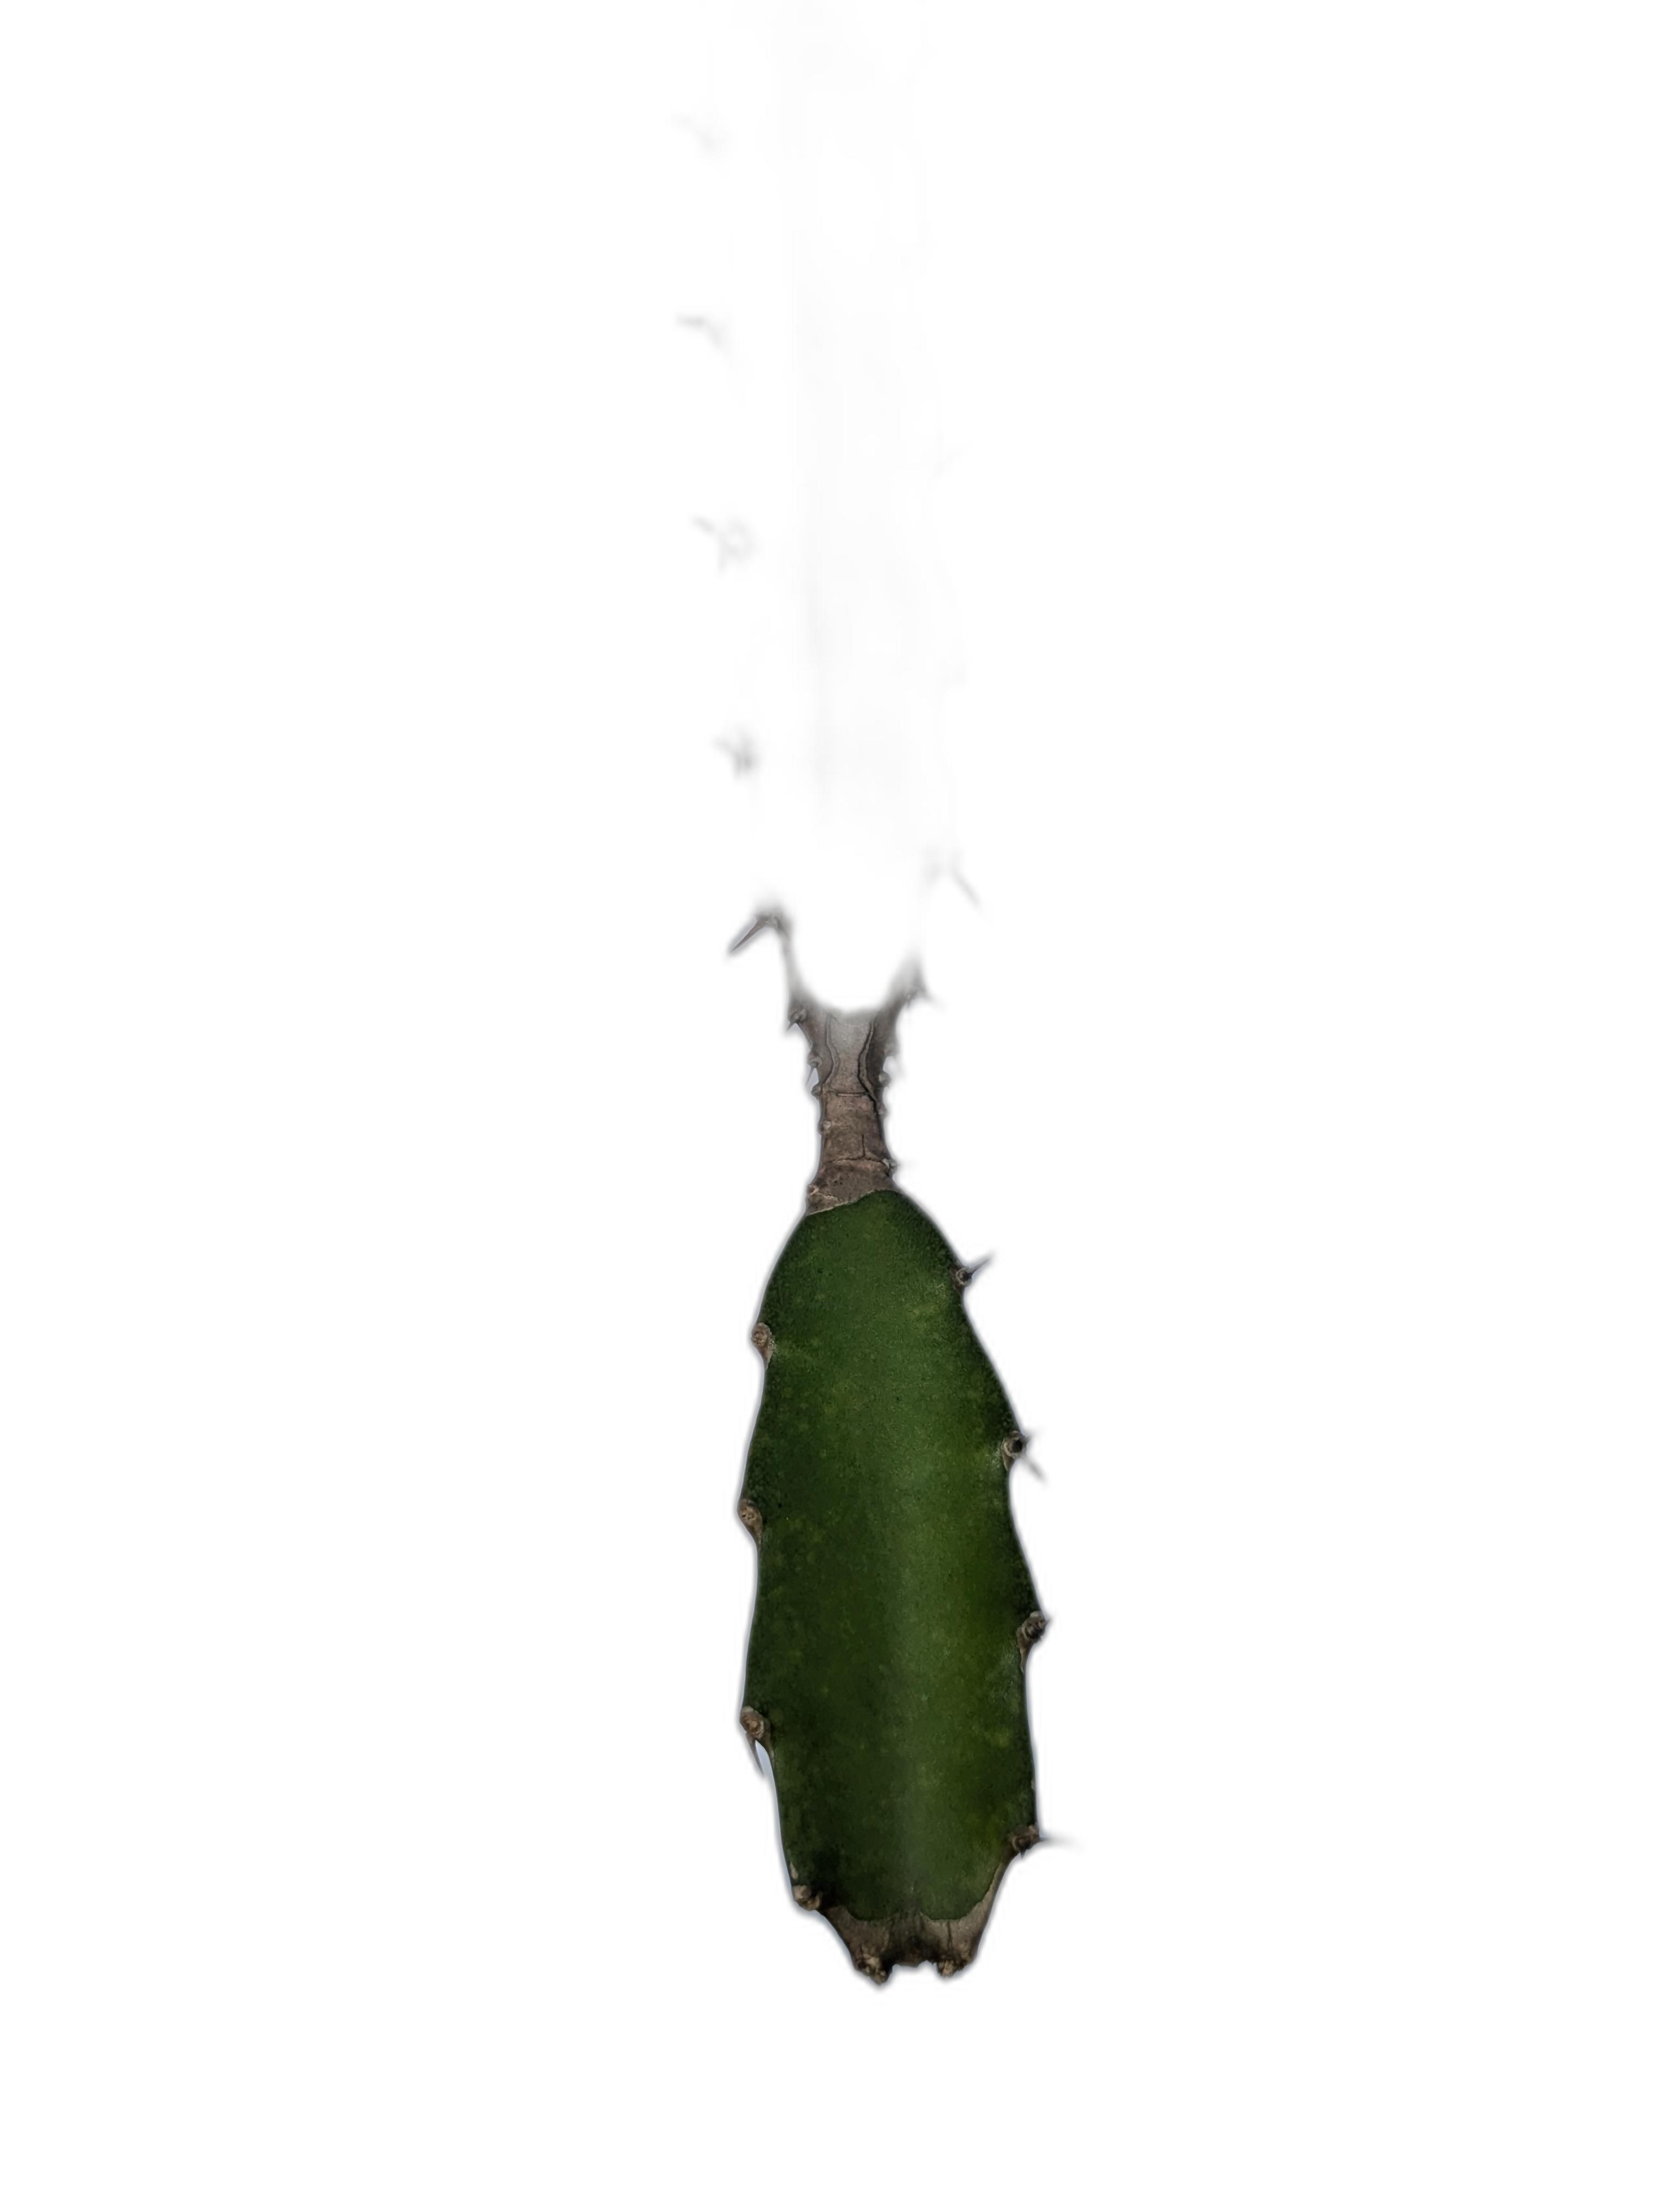
Label: Good leaf